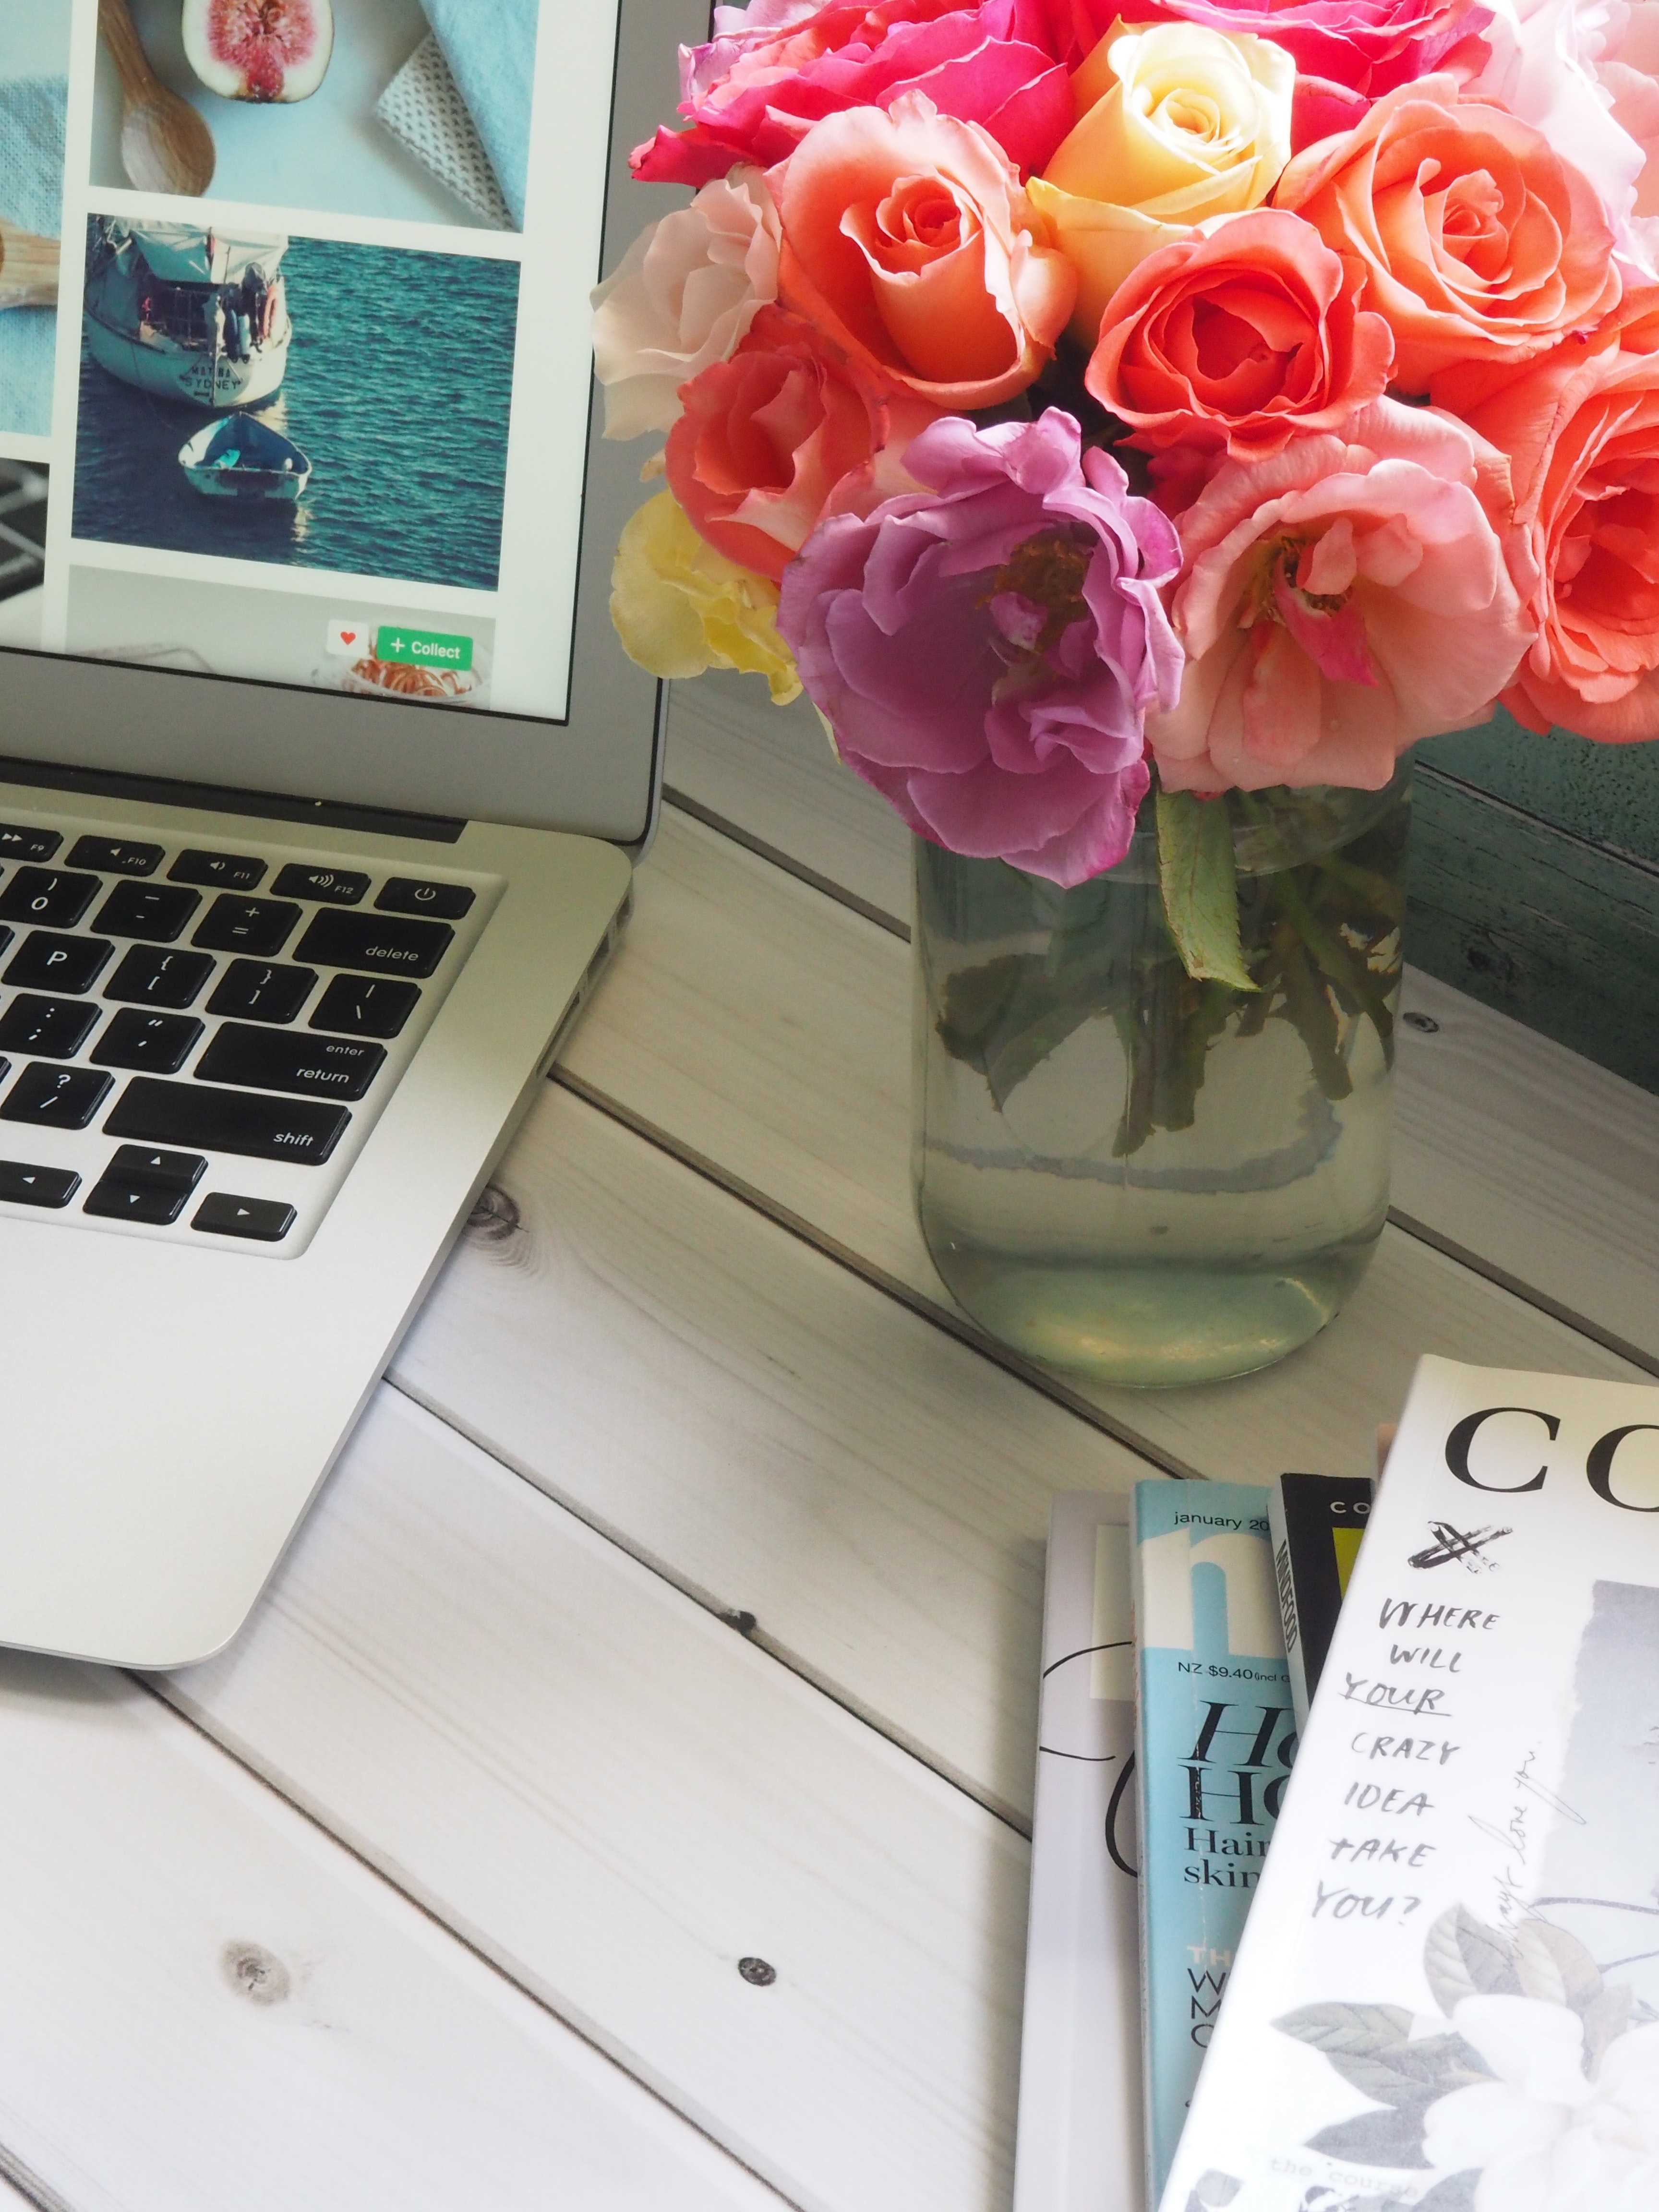
pink, rose, desk, flower, rose family, plant, artificial flower, technology, electronic device, room, garden roses, rose order, cut flowers, table, petal, floral design, office equipment